Titanium dioxide

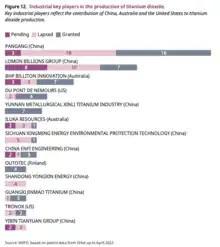
Industrial key players in the production of titanium dioxide - 2022

The largest pigment processors are Chemours, Venator, , and Tronox. Major paint and coating company end users for pigment grade titanium dioxide include Akzo Nobel, PPG Industries, Sherwin Williams, BASF, Kansai Paints and Valspar. Global pigment demand for 2010 was 5.3 Mt with annual growth expected to be about 3–4%.